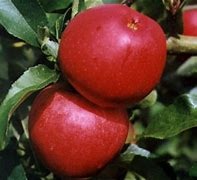
Label: apple